Tip of the red-giant branch

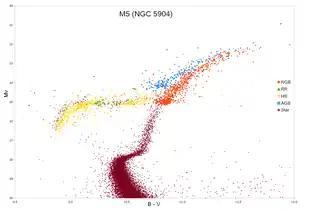
Hertzsprung–Russell diagram for globular cluster M5. The red-giant branch runs from the thin horizontal subgiant branch to the top right, with a number of the more luminous RGB stars marked in red.

The Hertzsprung–Russell diagram (HR diagram) is a plot of stellar luminosity versus surface temperature for a population of stars. During the core hydrogen burning phase of a Sun-like star's lifetime, it will appear on the HR diagram at a position along a diagonal band called the main sequence. When the hydrogen at the core is exhausted, energy will continue to be generated by hydrogen fusion in a shell around the core. The center of the star will accumulate the helium "ash" from this fusion and the star will migrate along an evolutionary branch of the HR diagram that leads toward the upper right. That is, the surface temperature will decrease and the total energy output (luminosity) of the star will increase as the surface area increases.